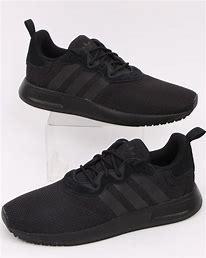
Brand: Adidas
Model: X_plr